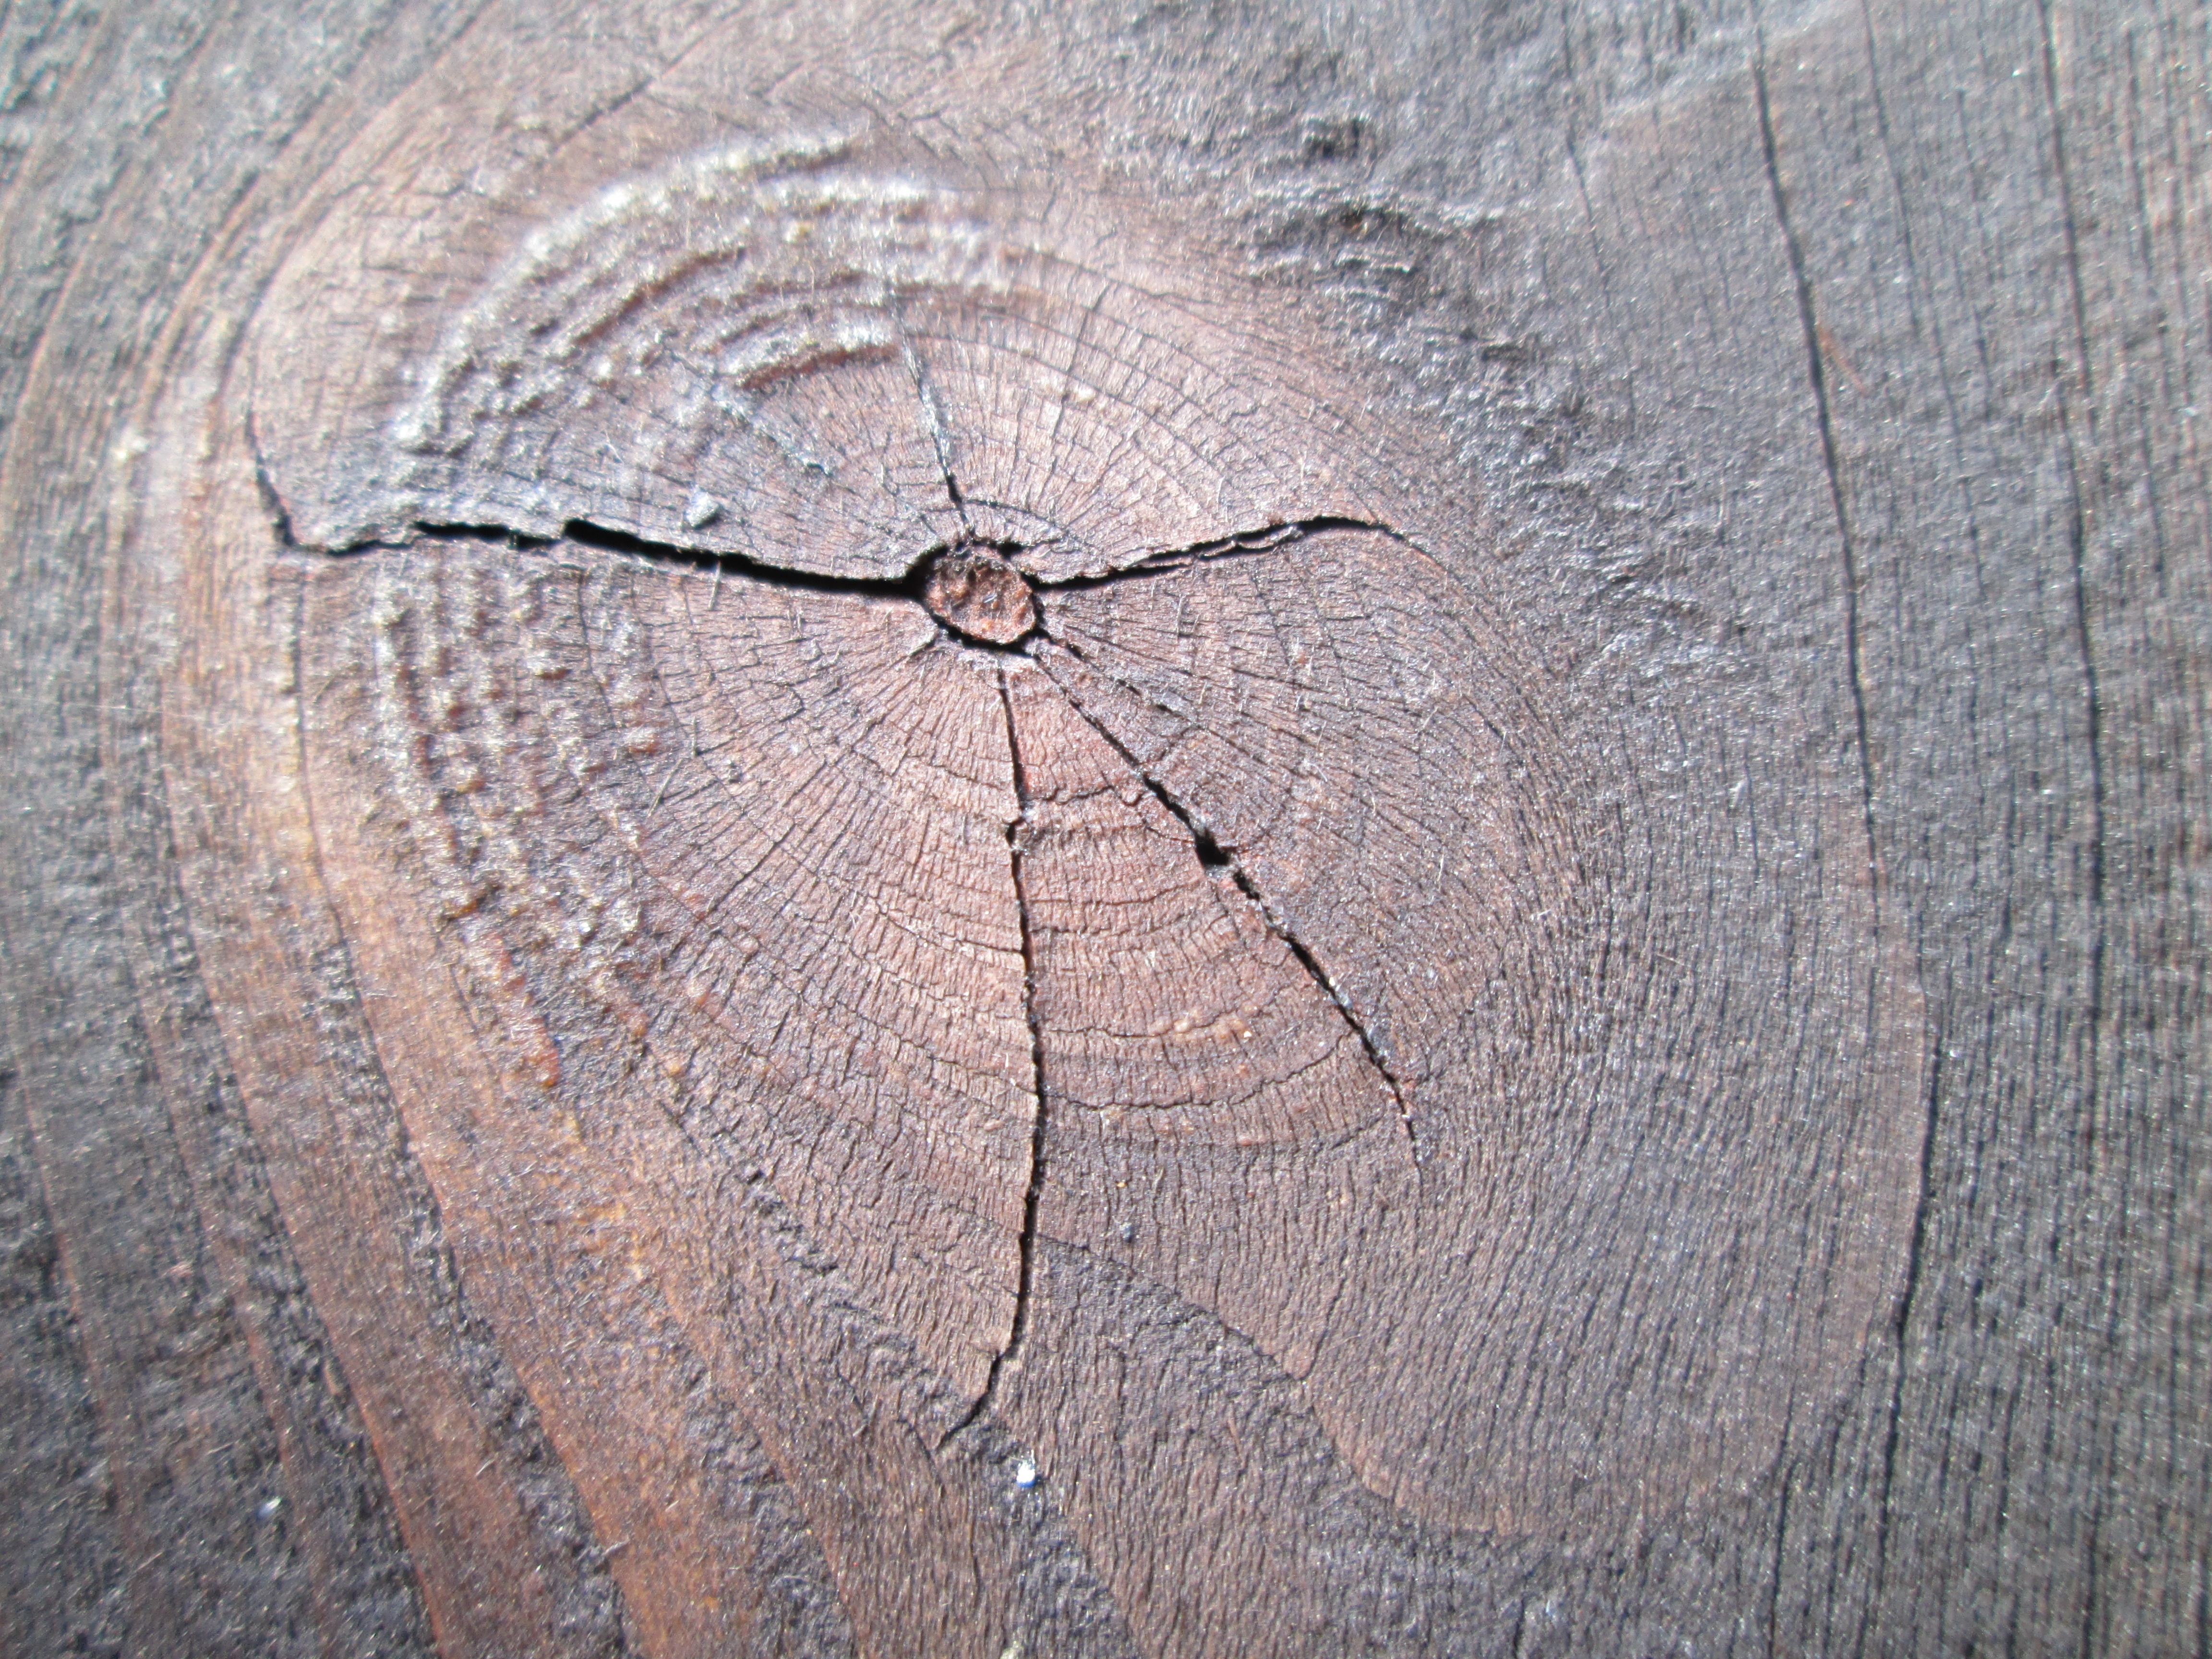
tree, board, wood, texture, brown, craft, invertebrate, stained, knothole